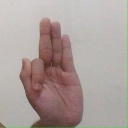
अक्षर: फ